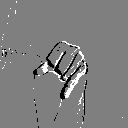
ASL letter: j